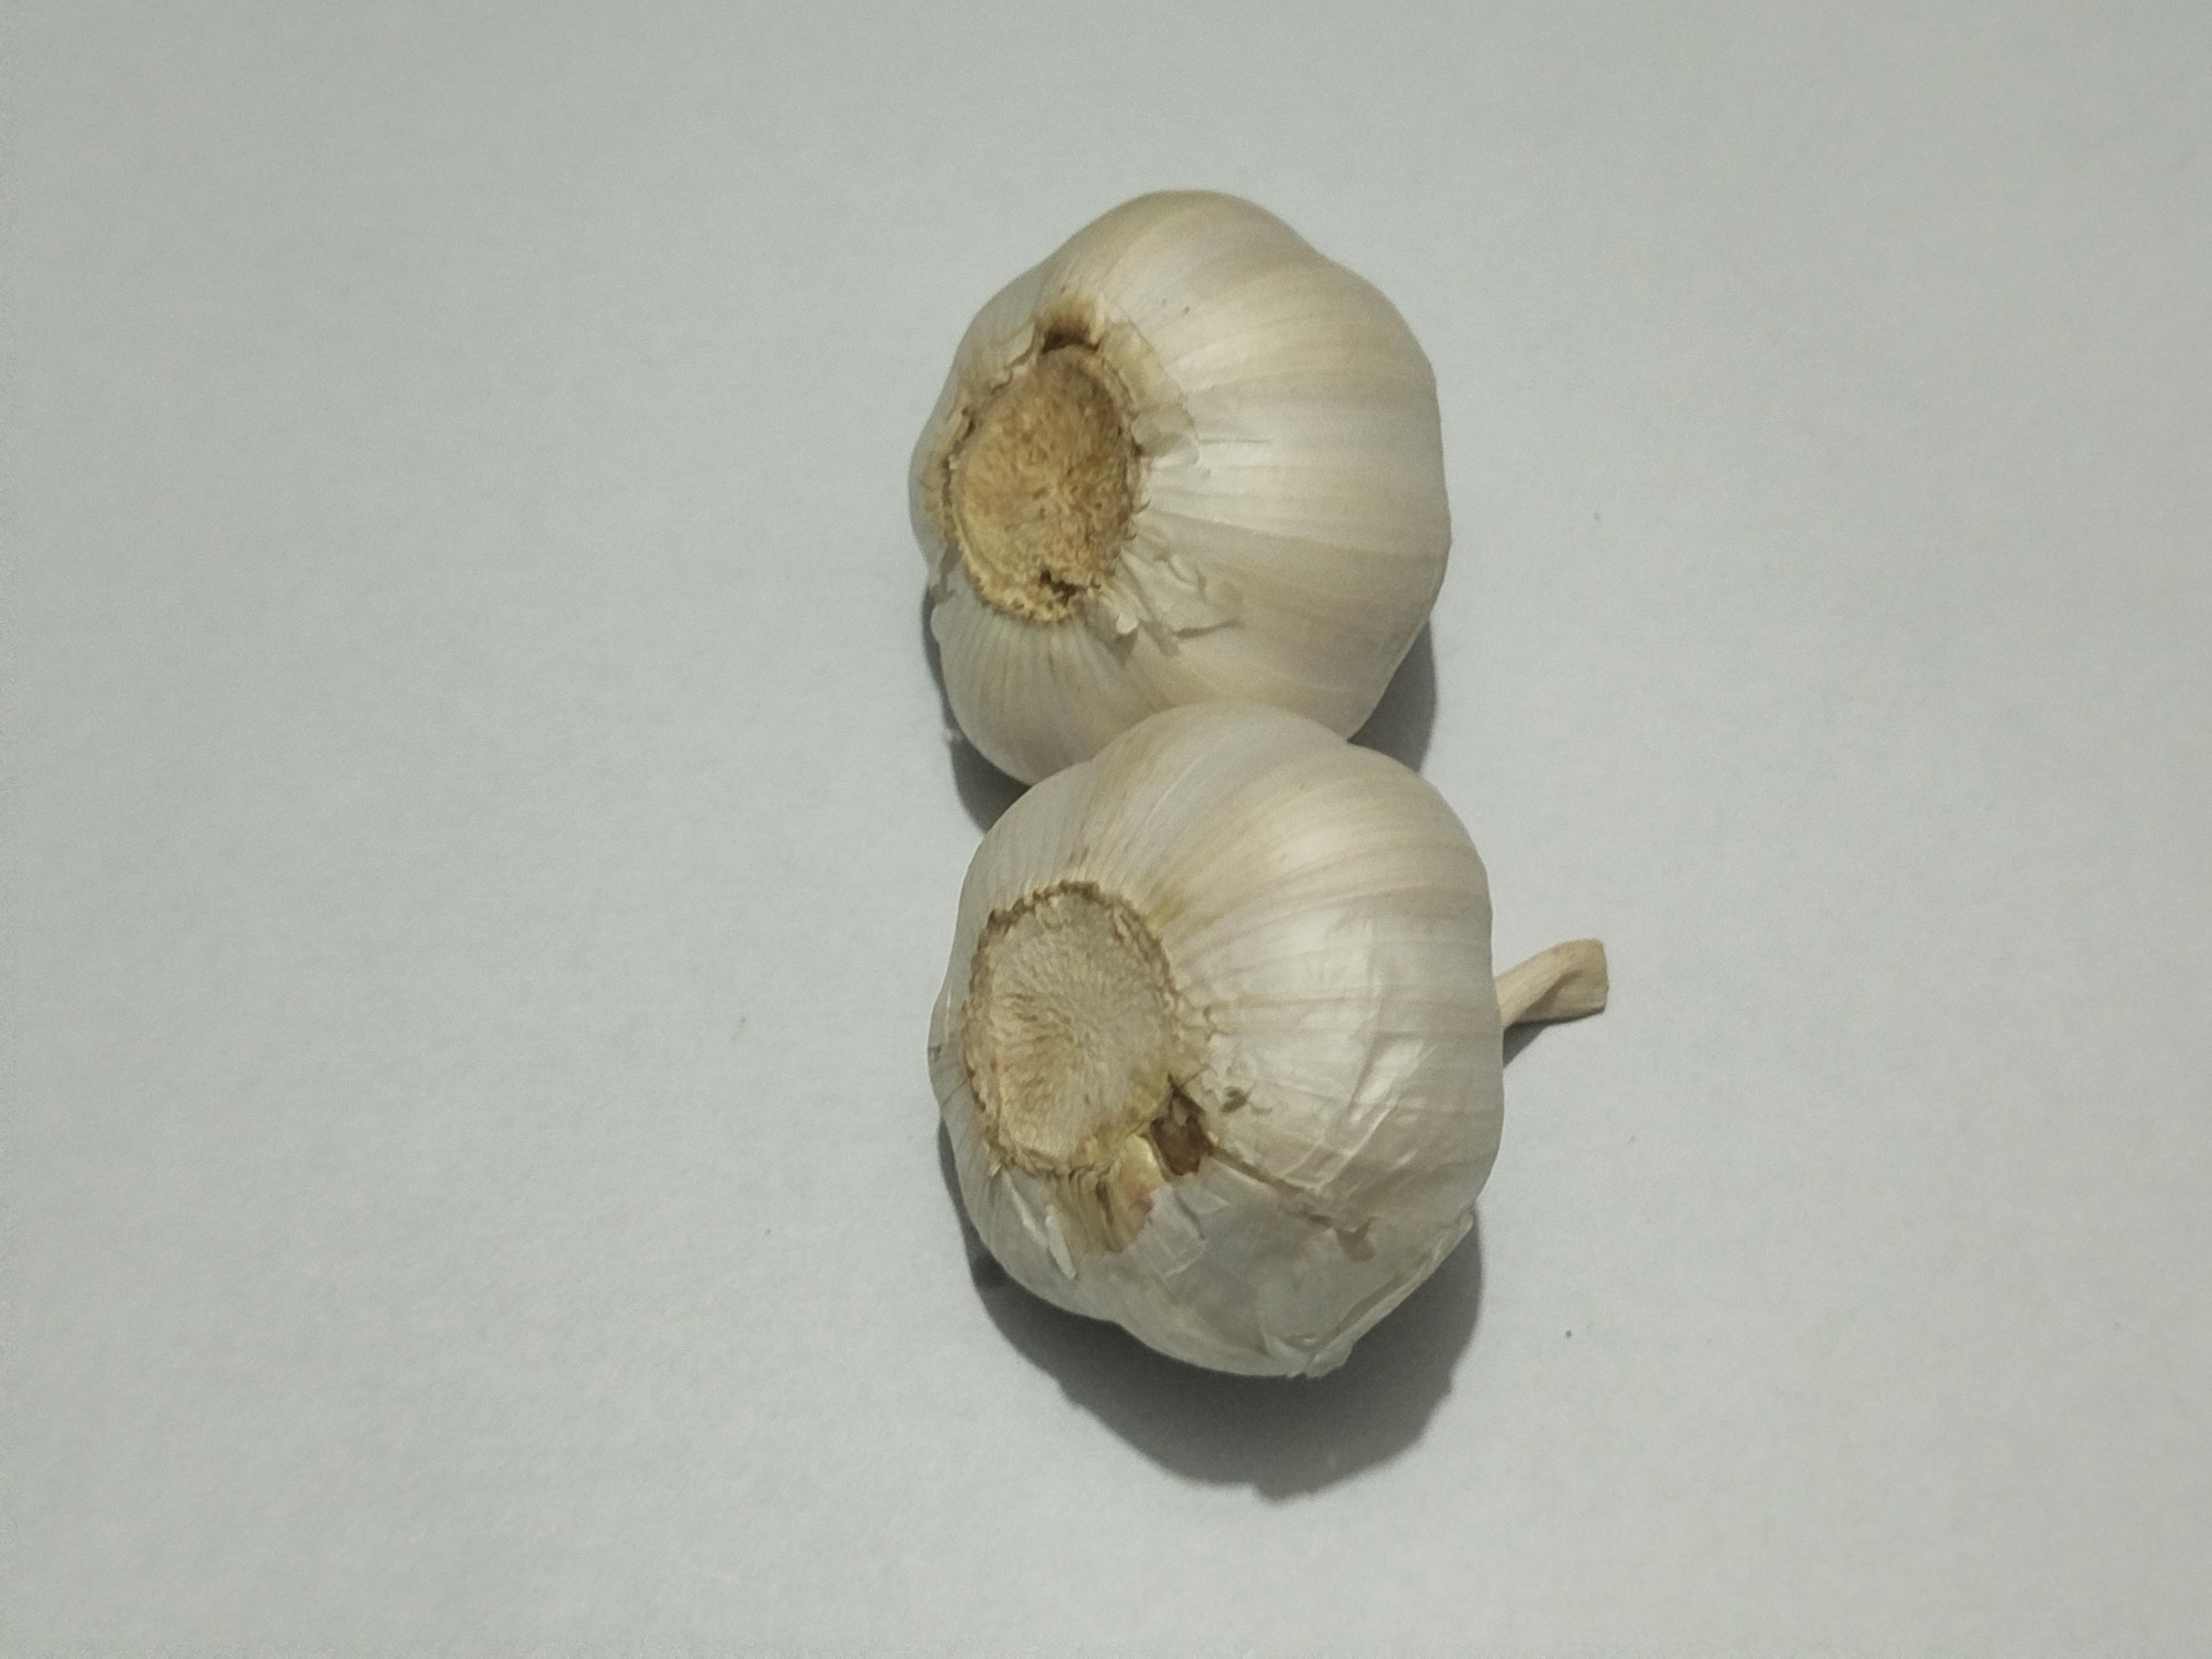
Label: Garlic